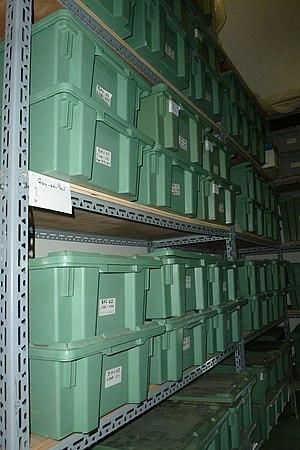
Étagères dans la réserve de préhistoire, Muséum d'Angers
Le muséum des sciences naturelles d’Angers est un musée municipal de la ville d’Angers. Consacré à l’histoire naturelle, le muséum d’Angers abrite dans ses collections environ 530 000 objets, dont 3 000 oiseaux naturalisés, 20 000 coquillages, 50 000 fossiles, 80 000 insectes et 350 000 collectes d’herbier, ainsi que des centaines de spécimens naturalisés ou en liquide, squelettes, minéraux, instruments techniques et documents. Le Muséum accueille annuellement plus de 25 000 visiteurs, ainsi que des groupes scolaires, des stagiaires, des chercheurs et des bénévoles.